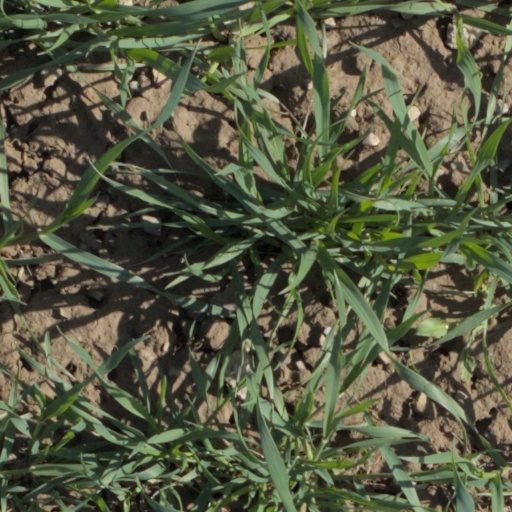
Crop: wheat